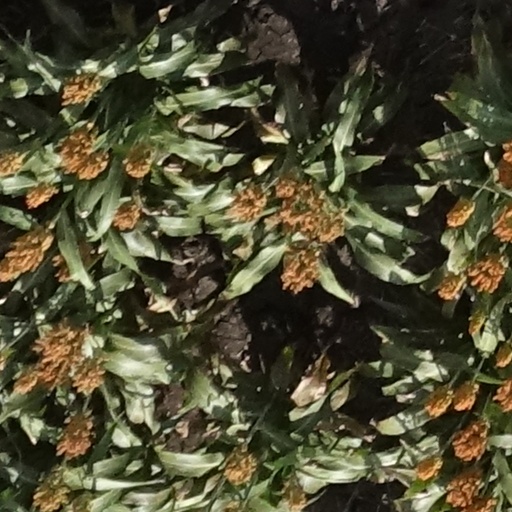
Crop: sorghum